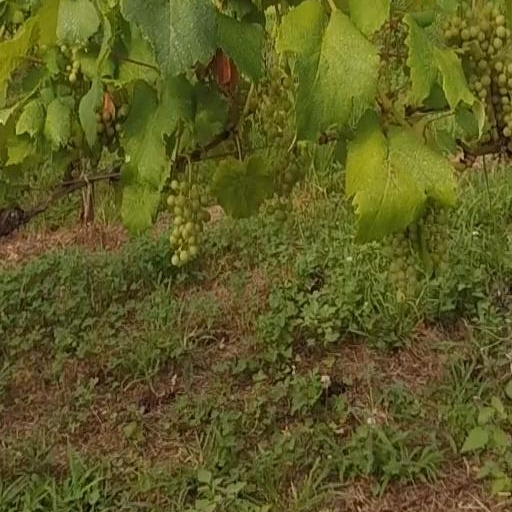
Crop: grape